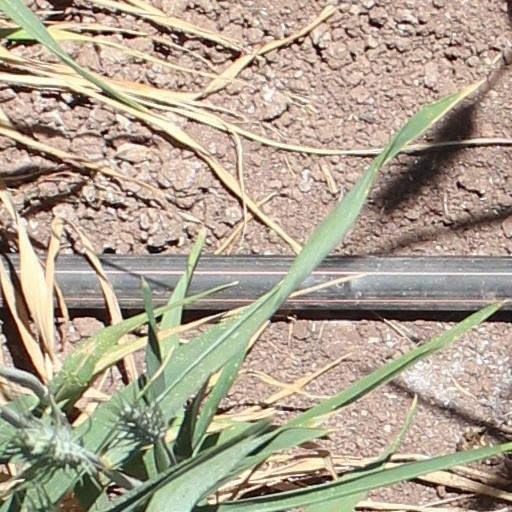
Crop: wheat